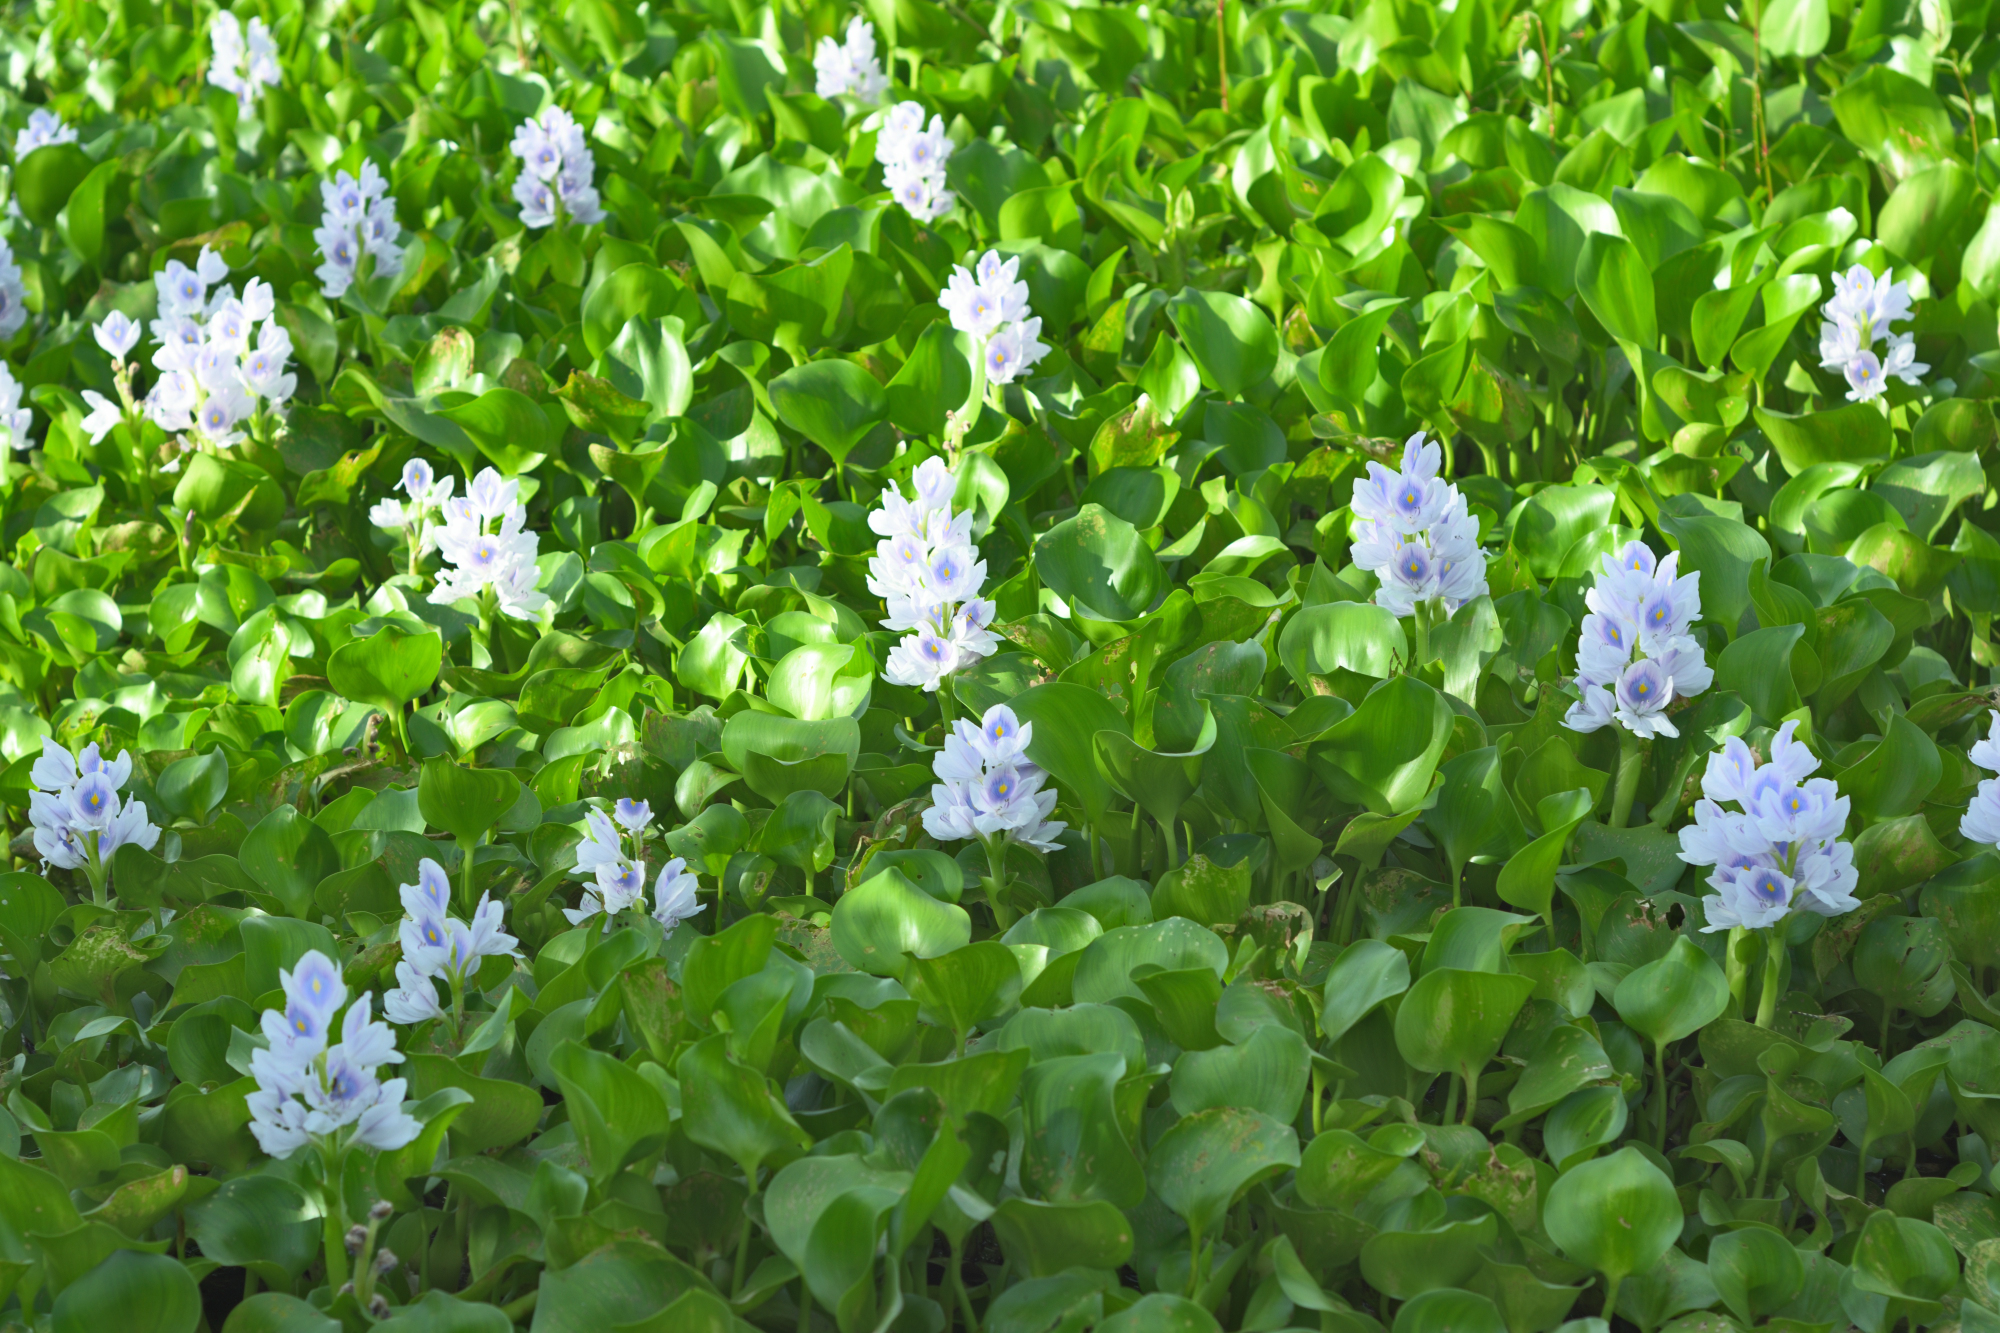
Water Hyacinth - Khurushkul Pond, Bangladesh
Water hyacinth (Eichhornia crassipes) coverage in a freshwater pond near Khurushkul, Cox's Bazar, Bangladesh. Photographed on 9 August 2026 during the monsoon season. Follow-up survey of the pond documented in the June 2026 water lily / water hyacinth dataset.
Location: Khurushkul, Cox's Bazar, Chattogram, Bangladesh
Keywords: water hyacinth, Eichhornia crassipes, invasive aquatic plant, pond, freshwater wetland, monsoon, Bangladesh, Khurushkul, Cox's Bazar, botanical photography, aquatic vegetation, golamrob